Elingamita

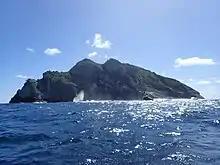
Ohau/West Island, From the West

"Elingamita johnsonii" is a stoutly branched tree up to 8 m tall, but usually much less than that. The bark is grey and smooth. The dark green leaves, 10 to 18 cm long and 4 to 9 cm wide, are smooth with a satin-like gloss. The leaf stems are short, about 1 cm long. The tiny, pale yellow to pink flowers appear in terminal panicles between February and May, and sometimes also between August and November. Male and female flowers generally occur on separate trees. The attractive grape-like bunches of red fruit take a year or more to ripen. Each fruit is a globe-shaped drupe up to 20 mm in diameter which encloses a single seed. While the foliage could be mistaken for that of a Karaka tree ("Corynocarpus laevigatus"), the petiole or leaf stalk is much shorter and the bunches of red, fleshy fruit are very distinctive and may be seen on the tree at any time of the year. The fruits are edible, the white flesh tasting like a salty apple.